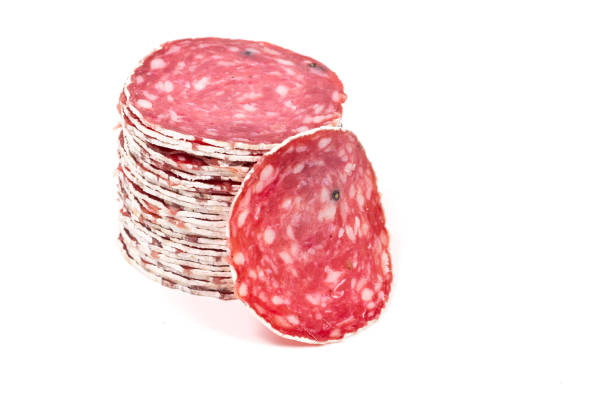
Label: salami